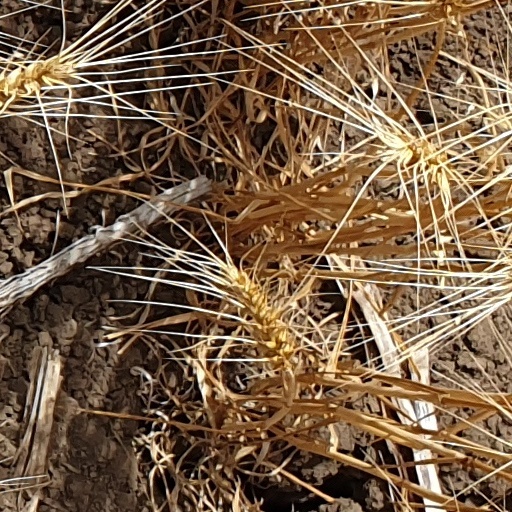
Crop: wheat